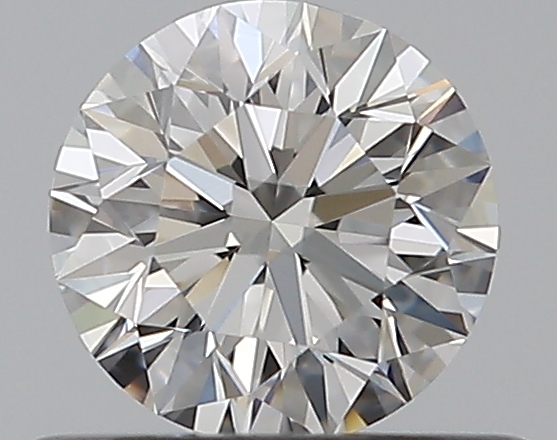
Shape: round
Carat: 0.5
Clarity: VVS2
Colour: F
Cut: EX
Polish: EX
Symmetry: VG
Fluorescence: F
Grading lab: GIA
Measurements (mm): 4.98 x 5.05 x 3.18